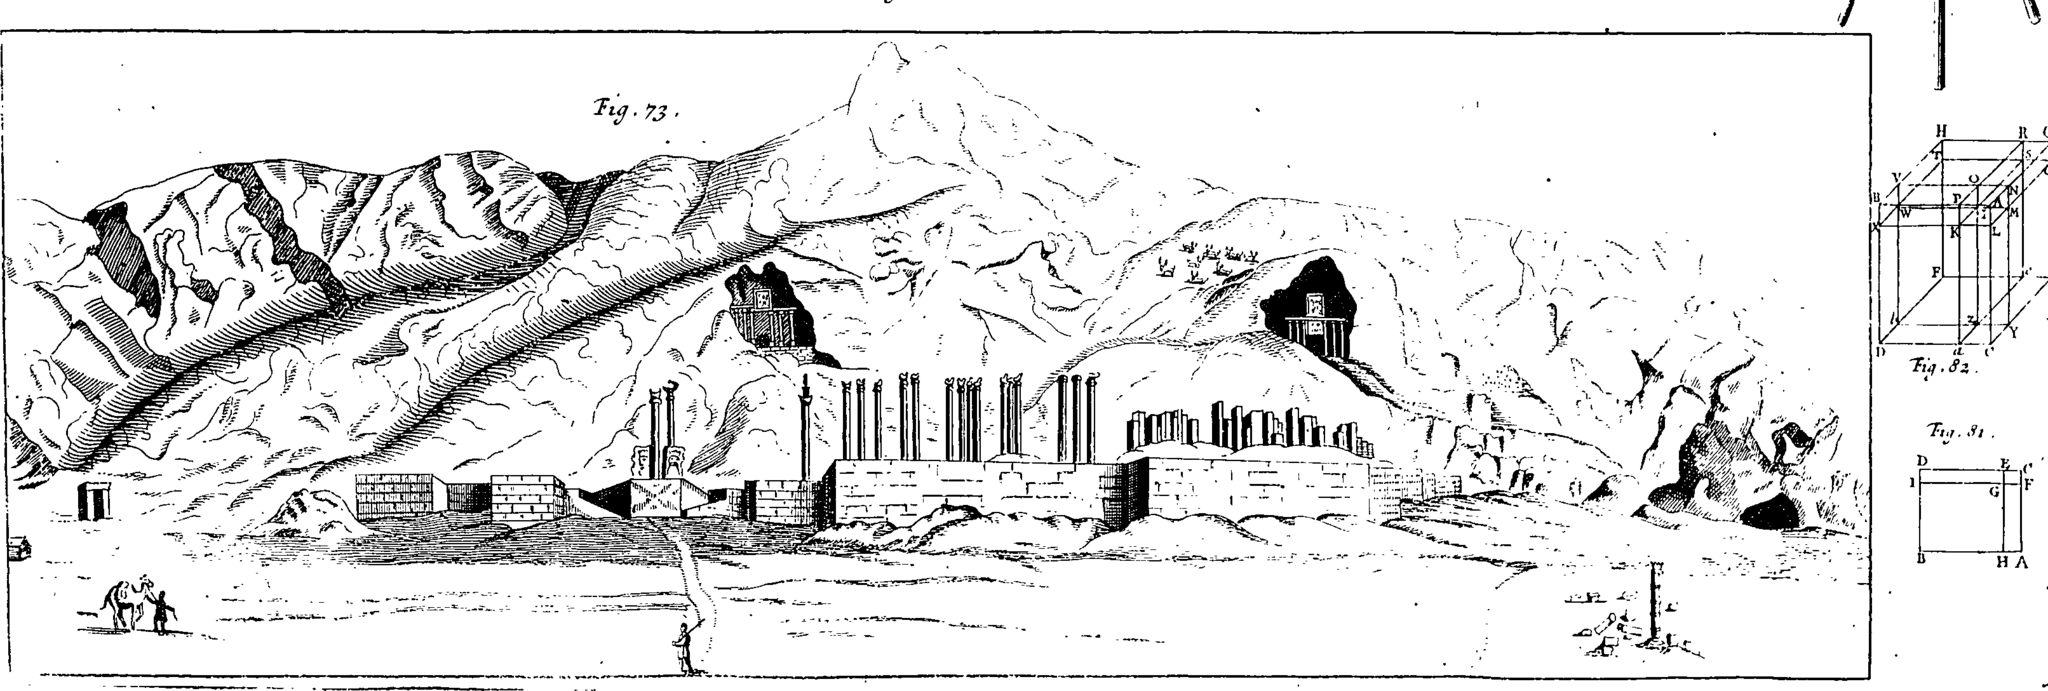
Title: The philosophical transactions and collections, to the end of the year 1700 Fleuron N012579-34
Description: Fleuron from book: The philosophical transactions and collections, to the end of the year 1700. Abridg'd and dispos'd under general heads in three volumes. By John Lowthorp, M. A. and F. R. S
Date: 1722
Categories: Images uploaded by Fæ, 1722 illustrations, PD-old-100-expired, PD-Art (PD-old-100-expired), Template Unknown (author), CC-PD-Mark, Persepolis in the 18th century, PD-Art missing SDC copyright status, PD-old missing SDC copyright status, Illustrations of Persepolis, 1722 Fleurons, The philosophical transactions and collections, to the end of the year 1700